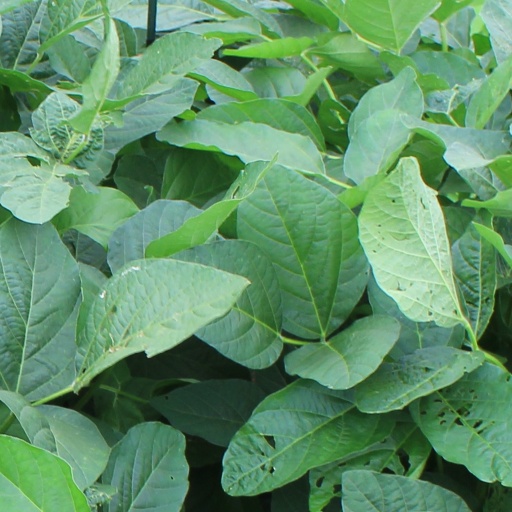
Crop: soybean